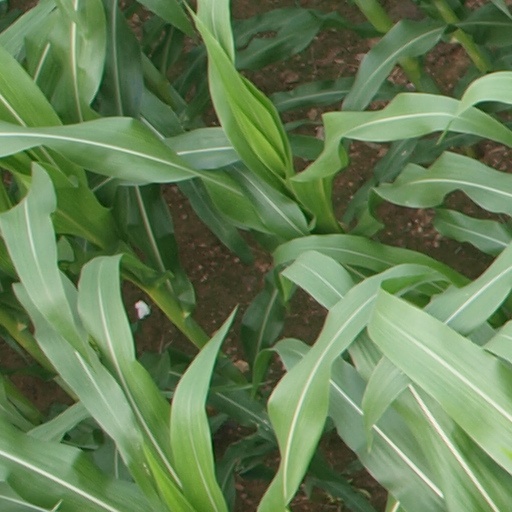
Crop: maize; corn